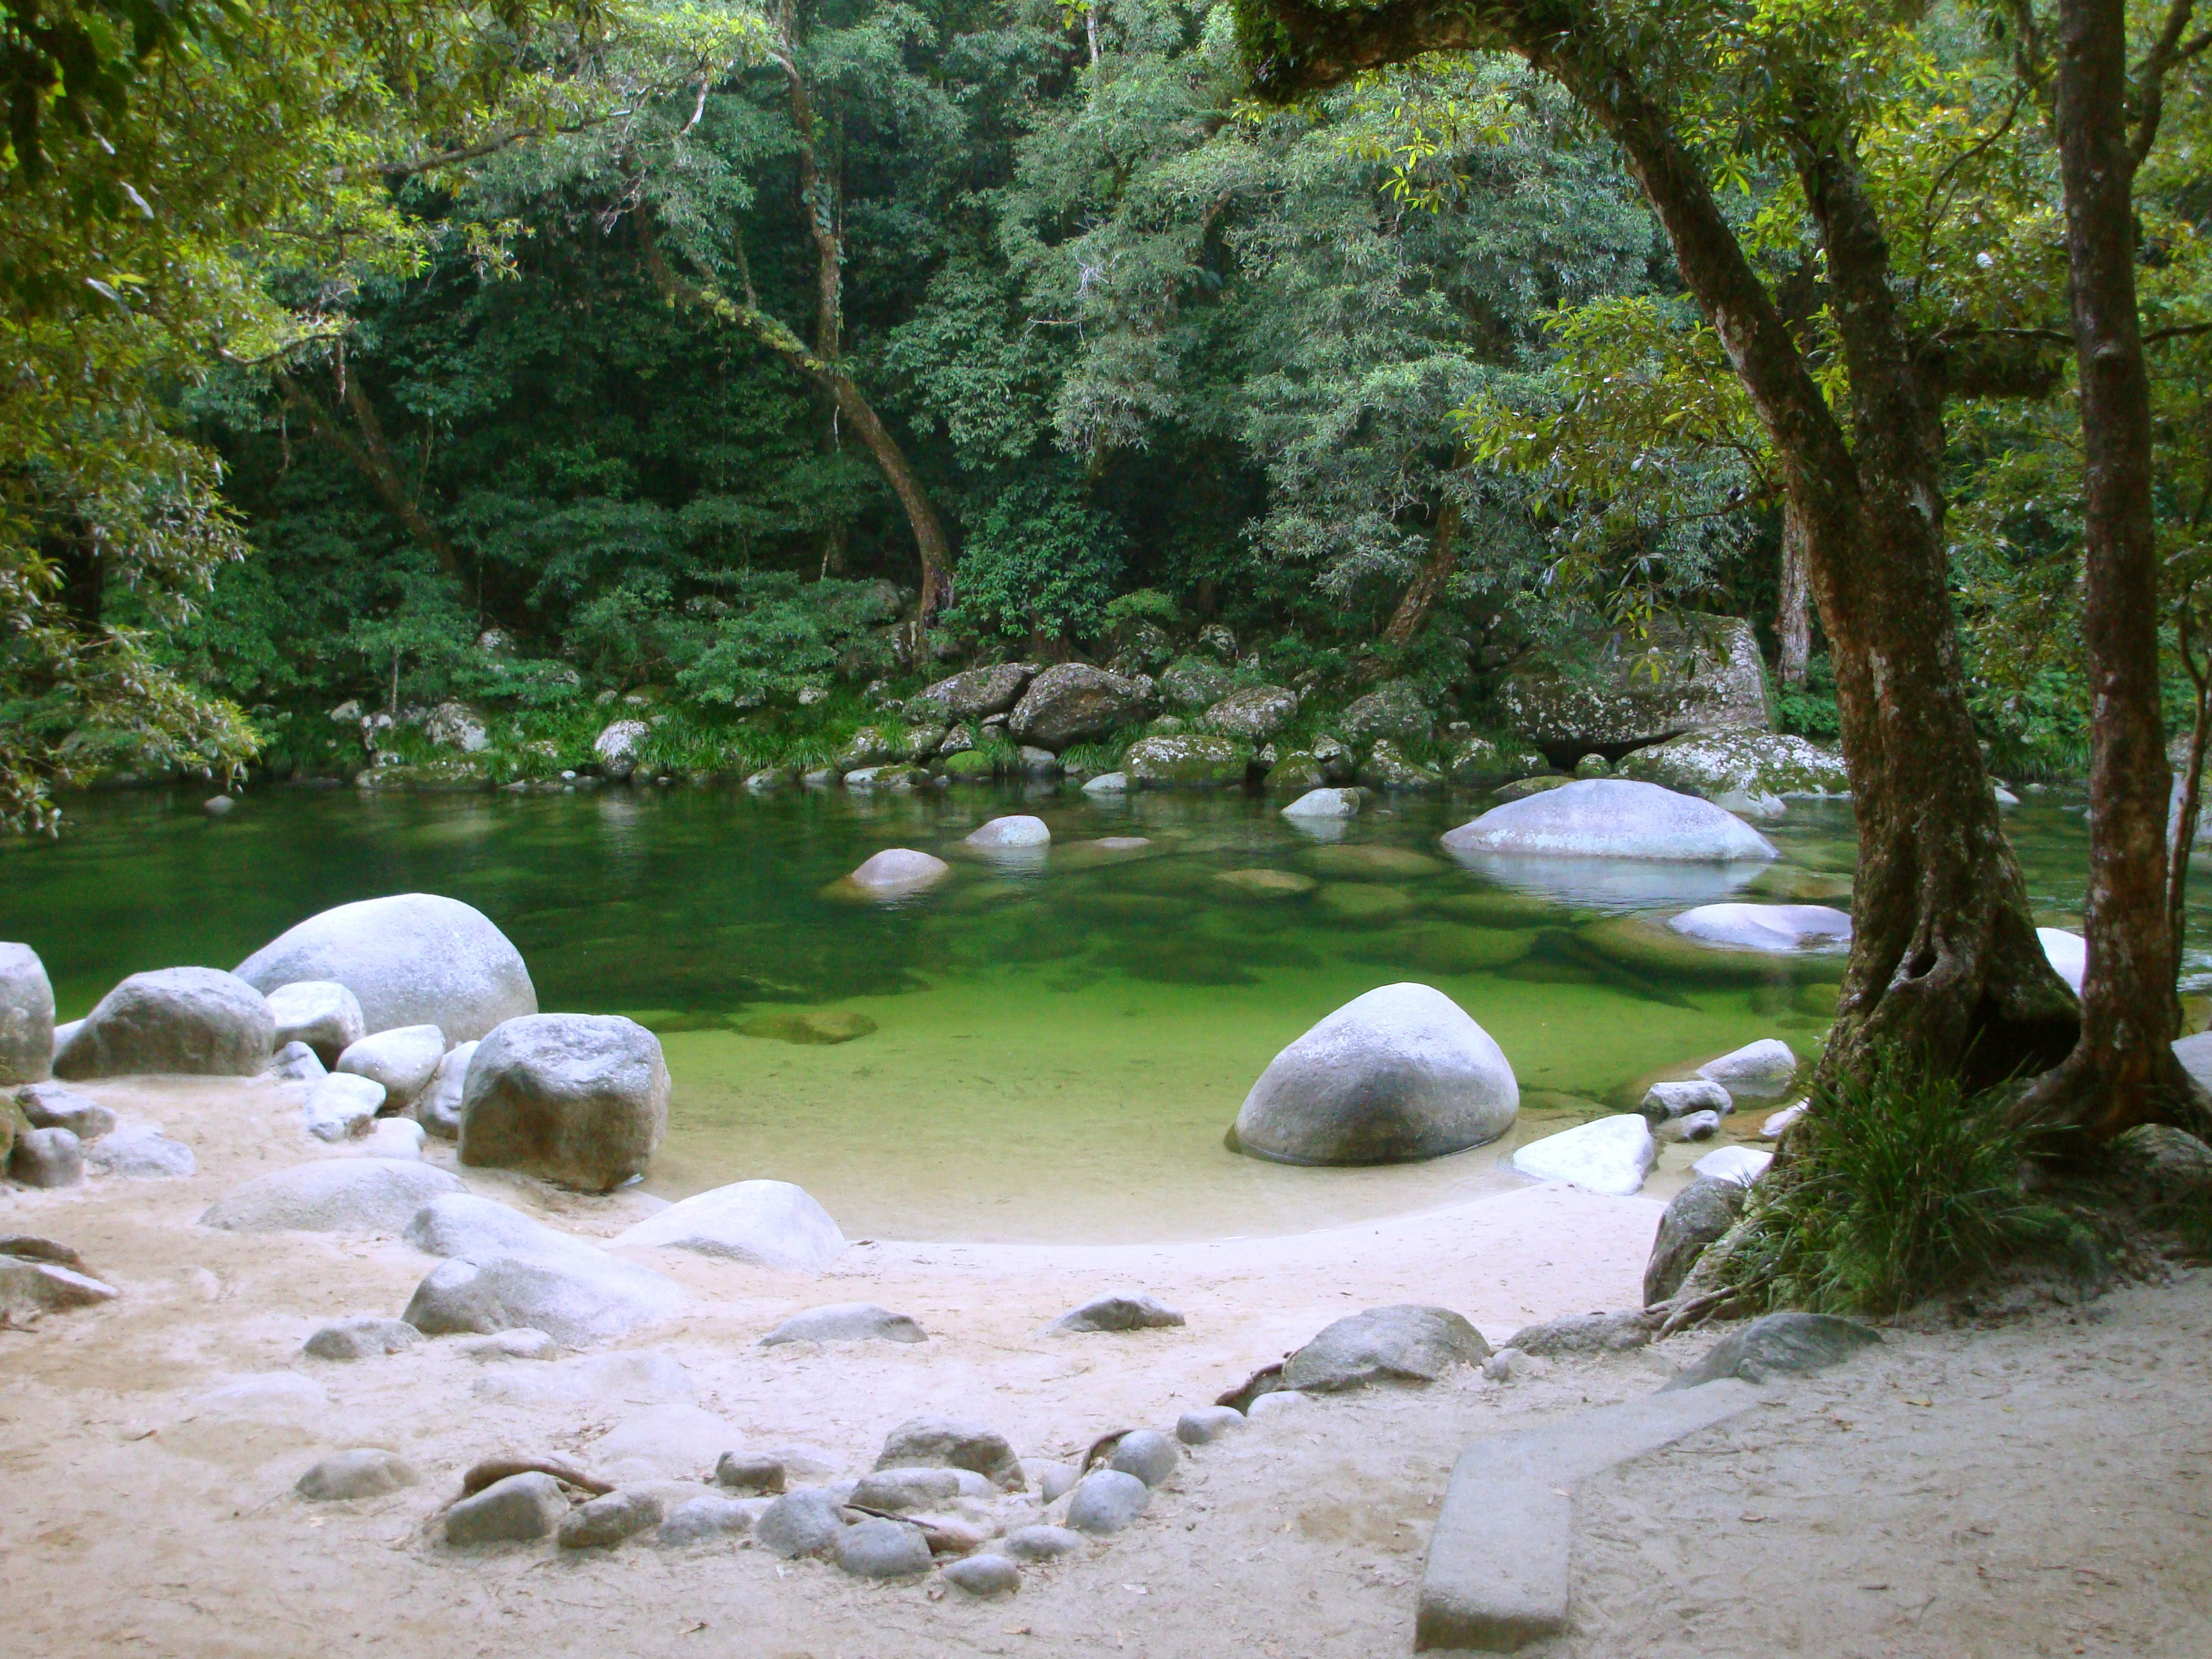
clear, water, river, forest, rainforest, wood, rock, rocks, stones, zen, path, silence, pool, stream, bathe, swimming, hiking, tropical, soul, green, energy, breath, power, peace, joy of life, enjoy, relax, healing, health, feng shui, wellness, vitality, recreation, vacation, travel, holidays, adventure, meditation, nature, ecology, clean, environment, protection, national park, australia, mossman gorge, queensland, natural landscape, nature reserve, watercourse, water resources, biome, tree, bank, riparian zone, creek, grass, landscape, boulder, plant community, riparian forest, stream bed, plant, arroyo, state park, woodland, jungle